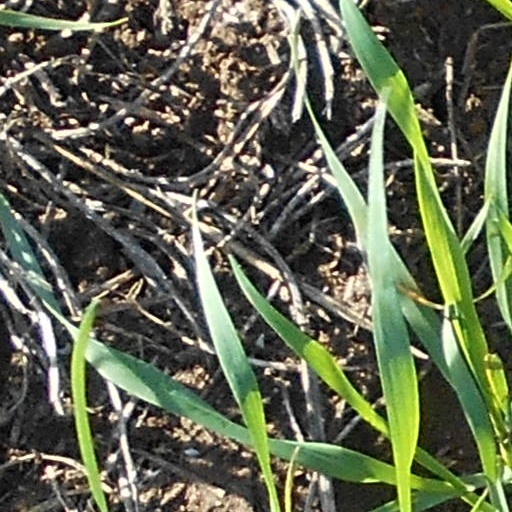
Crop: wheat